Question: Please indicate a possible affordance area of the frisbee that can be used for catching
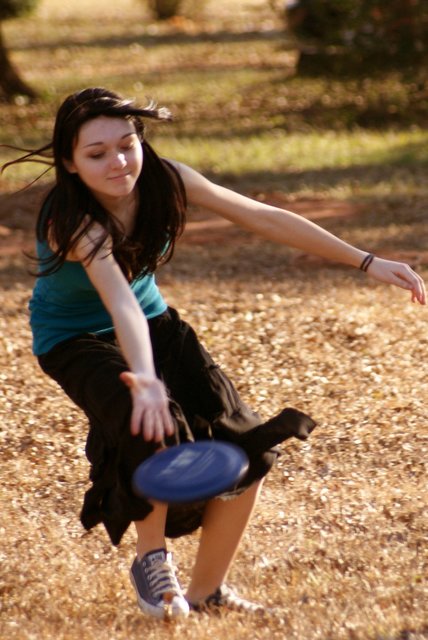
Answer: [130.391, 434.286, 255.504, 508.872]